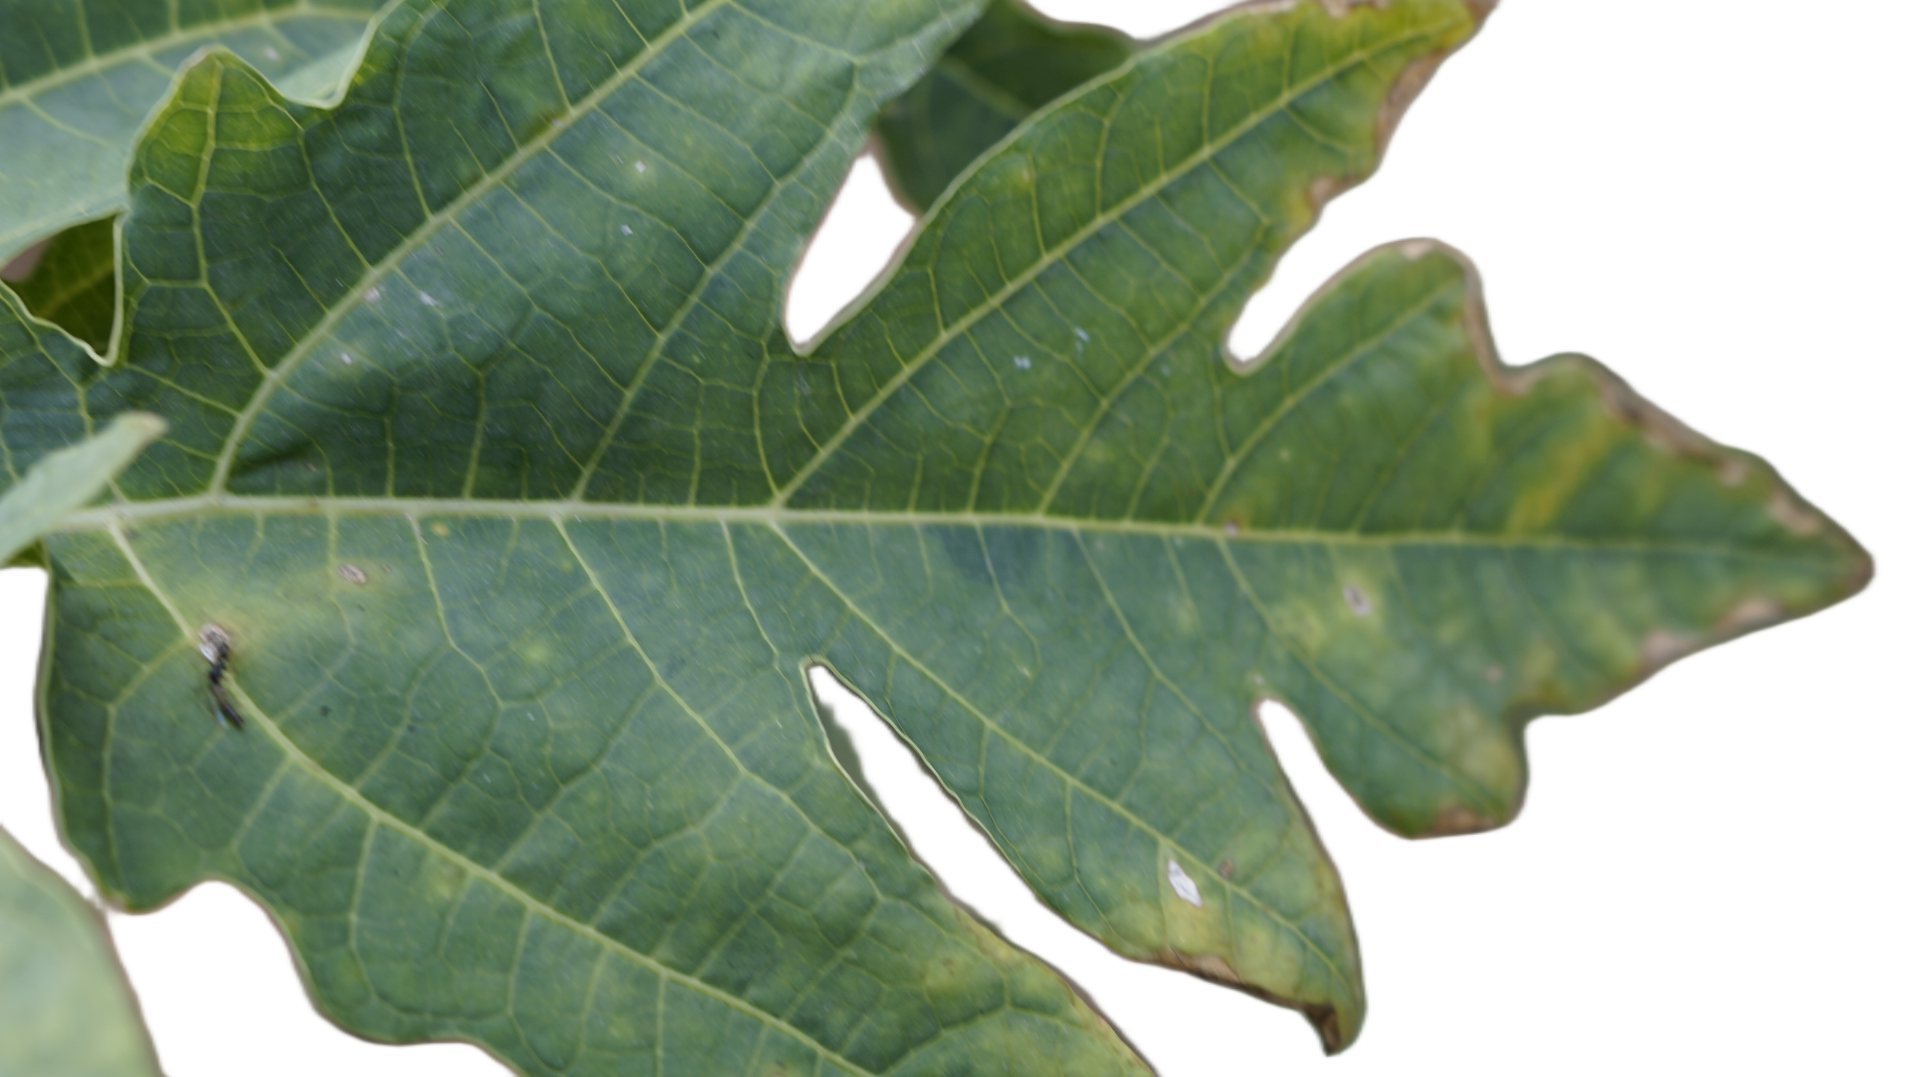
Crop: Papaya
Label: Carica_Insect_Hole